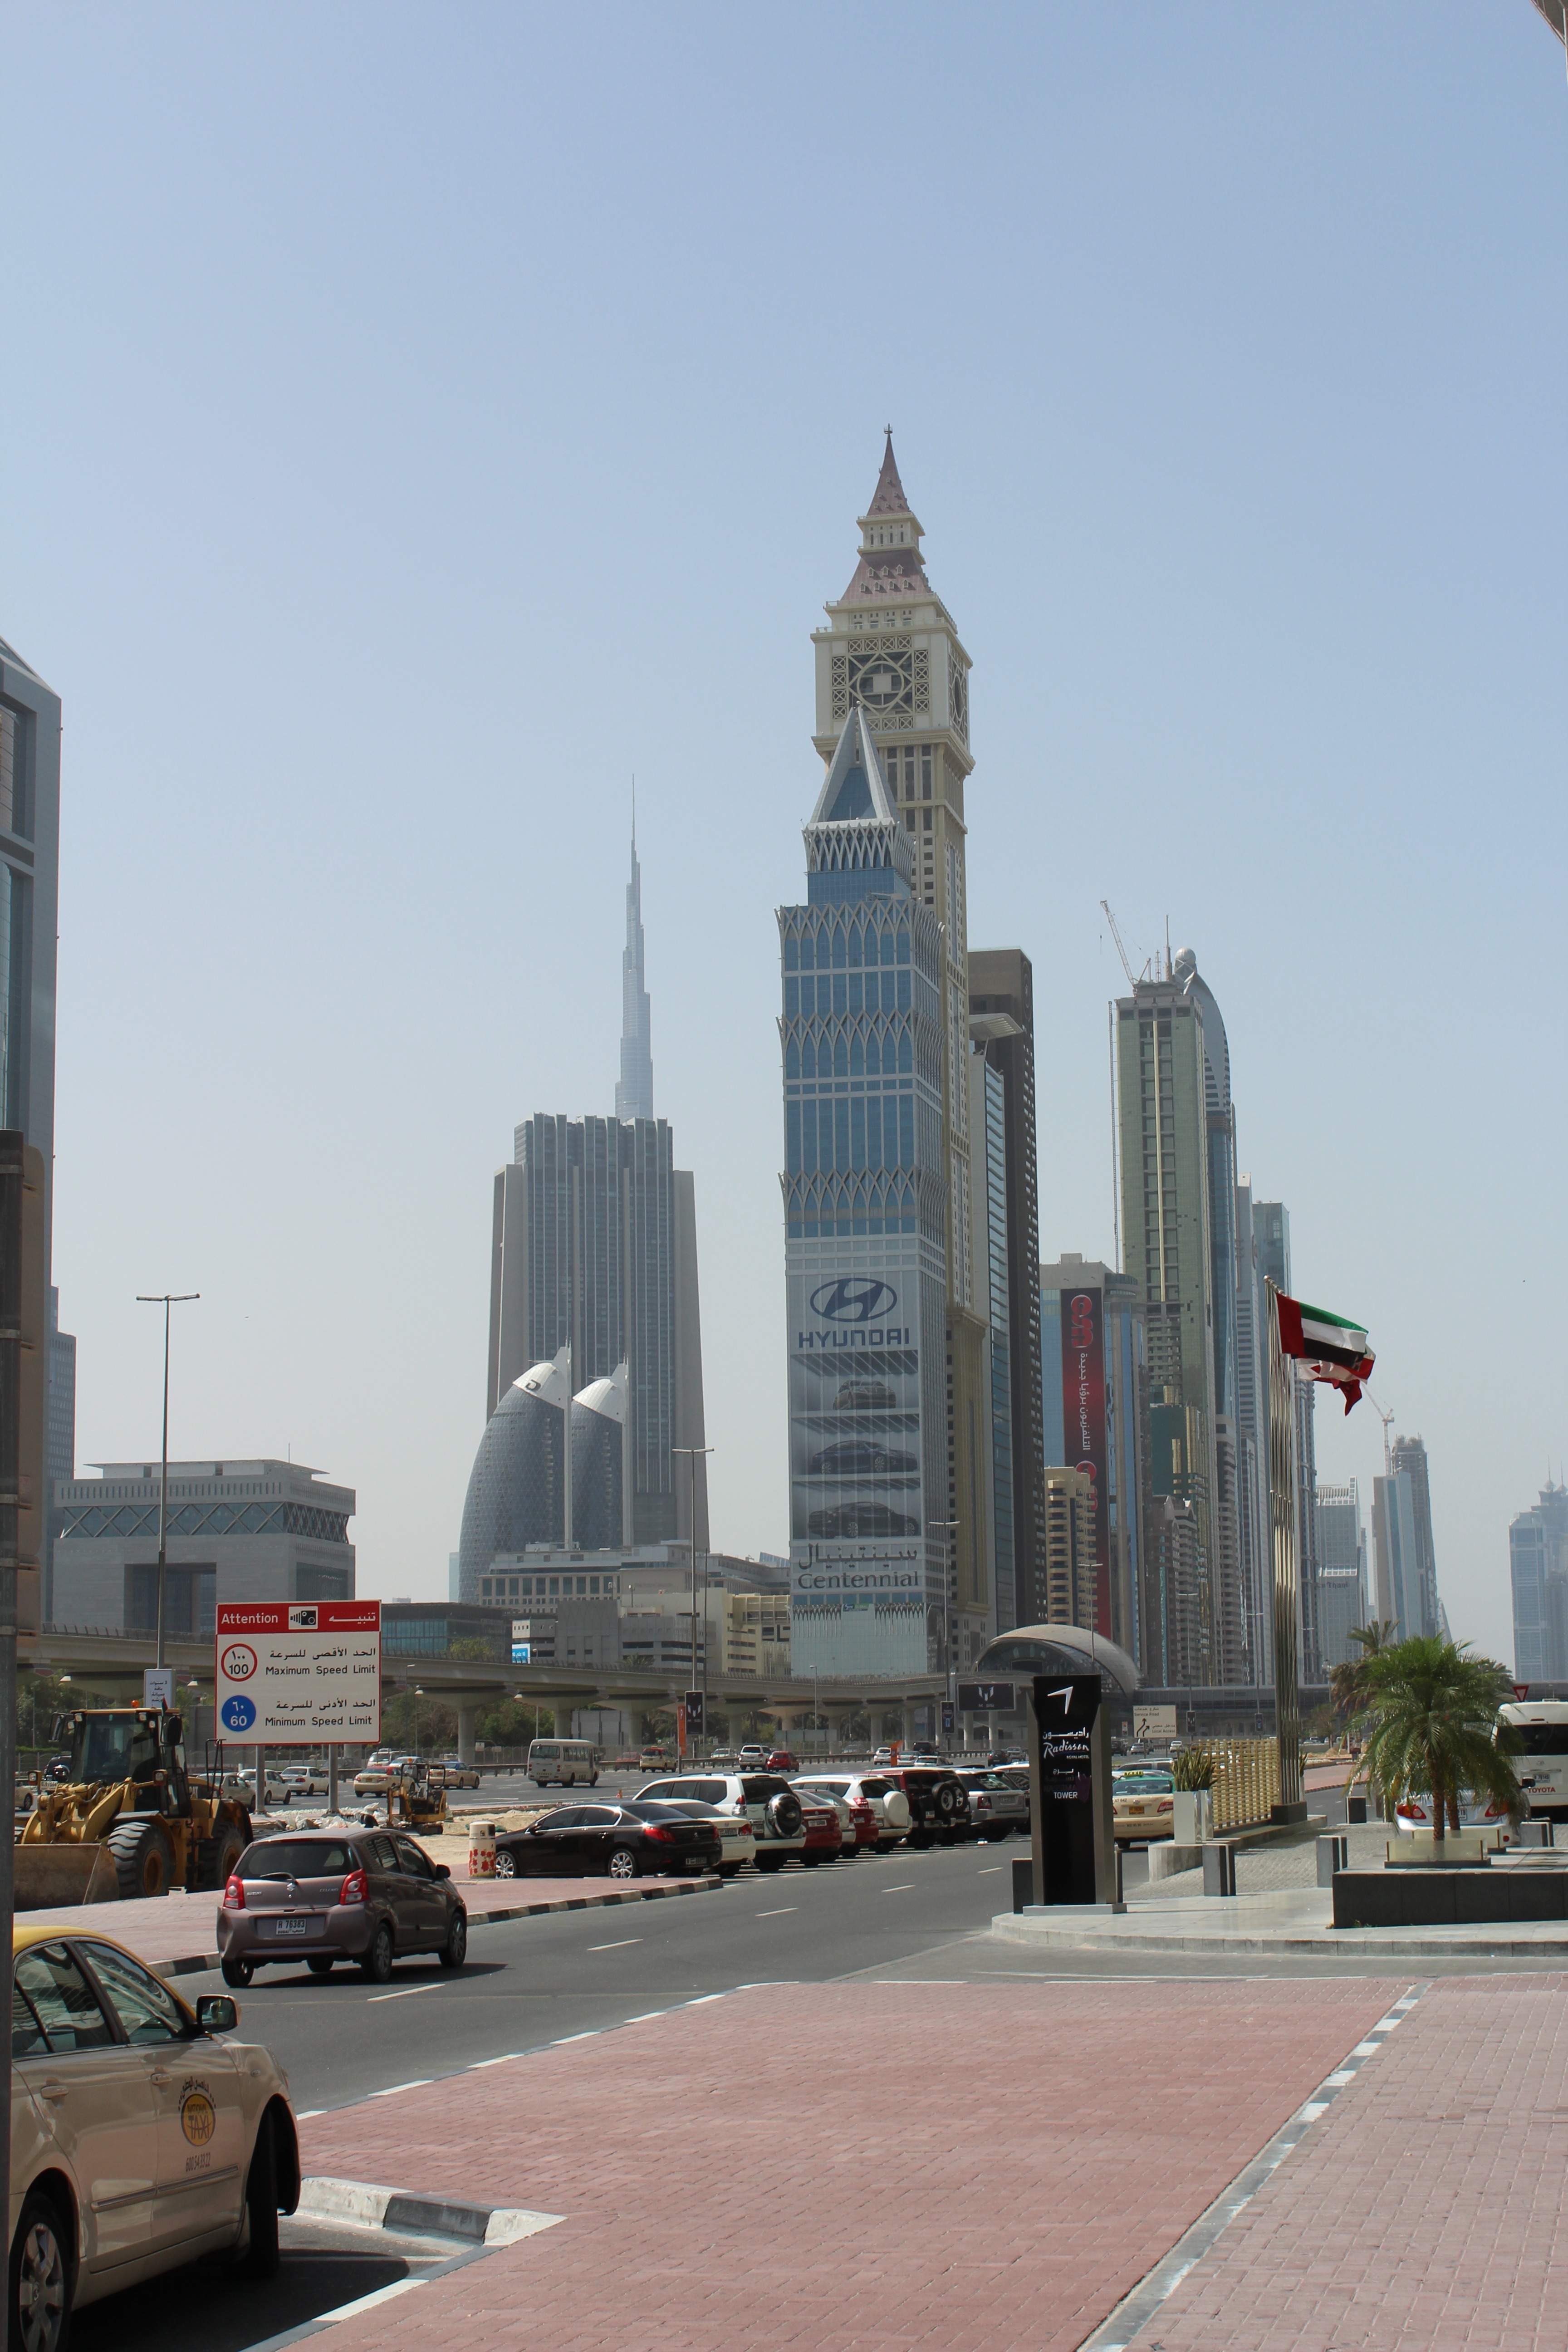
architecture, sky, skyline, city, skyscraper, monument, cityscape, downtown, tower, plaza, dubai, landmark, tower block, town square, metropolis, tours, burj kalifa, urban area, human settlement, metropolitan area